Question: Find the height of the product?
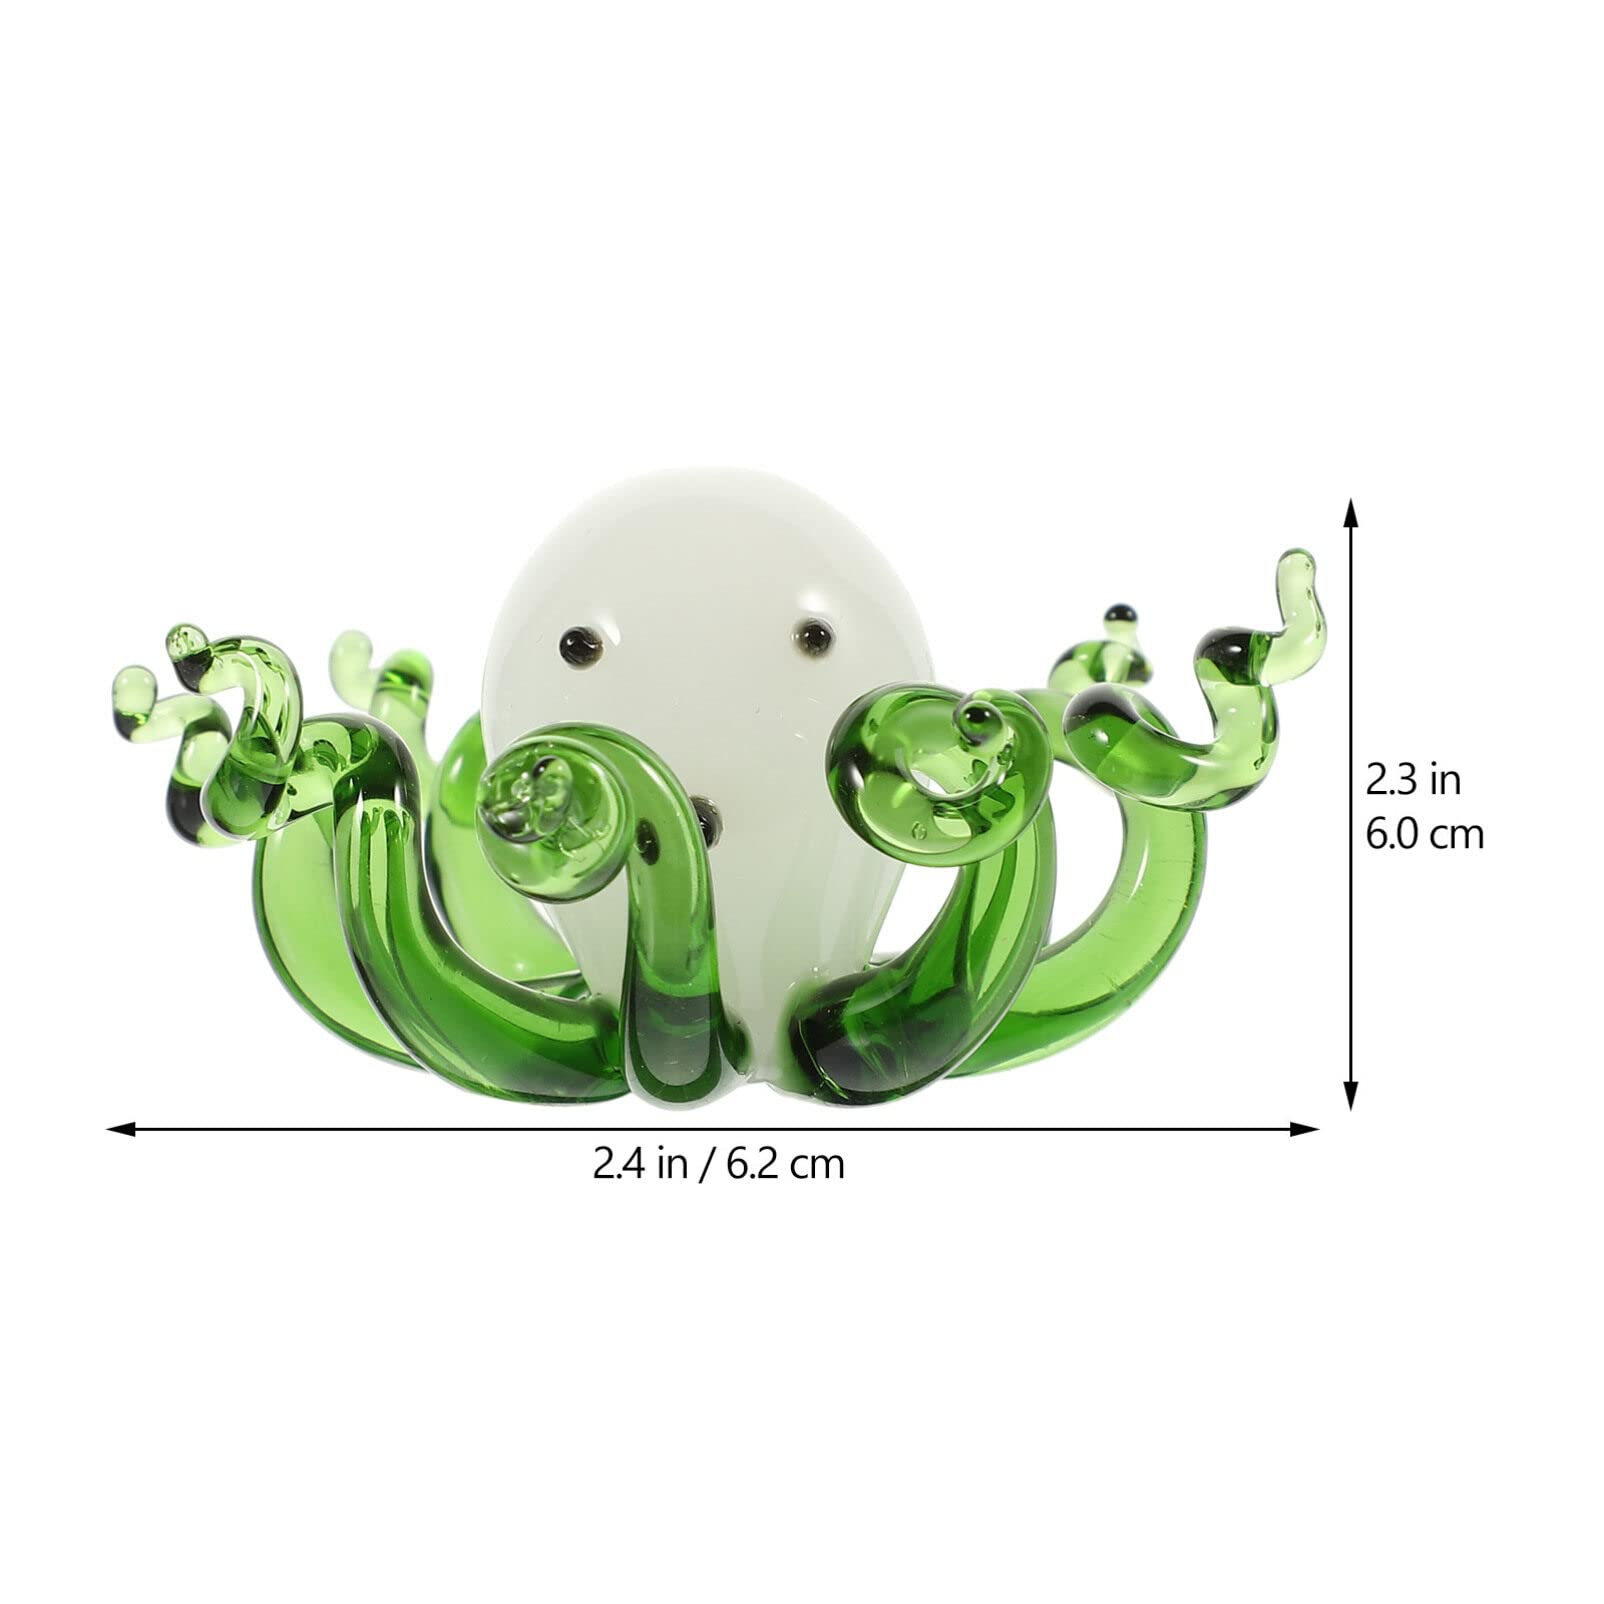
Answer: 6.0 centimetre